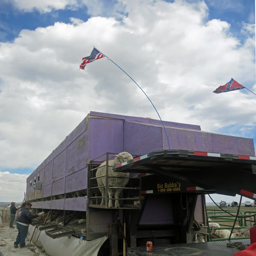
flags flying over person shed , sheep in front